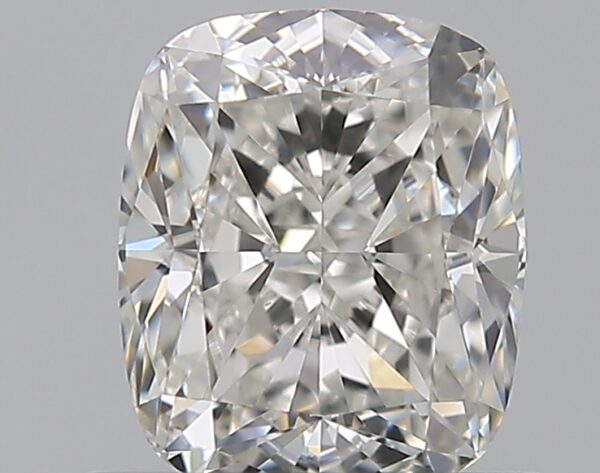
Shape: cushion
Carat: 0.91
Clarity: VS1
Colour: G
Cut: VG
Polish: EX
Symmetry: EX
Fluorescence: M
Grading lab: GIA
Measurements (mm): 5.92 x 4.96 x 3.53